Madan Rao

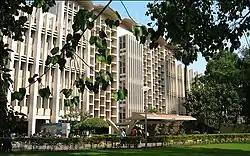
IIT Bombay

Born on 11 July 1960, Madan Rao did his master's studies at the Indian Institute of Technology, Bombay to earn an MSc in physics in 1982 and proceeded to do his doctoral studies on "Hysteresis in Model Spin Systems" at the Indian Institute of Science under the guidance of H. R. Krishnamurthy and Rahul Pandit, Both Shanti Swarup Bhatnagar laureates. After securing a PhD in 1988, he continued at IISc to do his post-doctoral work, mentored by M. Wortis, in the disciplines of membranes, soft matter and non-equilibrium statistical mechanics. Hr started his career as an associate professor at Raman Research Institute in 1989 and moved to the National Centre for Biological Sciences, a centre for advanced studies on biological research, when "Simon's Centre for the Study of Living Machines", then known as "Theory Group", was established there, where he holds the position of a senior professor. At NCBS, he works in close association with Satyajit Mayor, a biologist and a Shanti Swarup Bhatnagar laureate. He is also associated with the International Centre for Theoretical Sciences of Tata Institute of Fundamental Research as an associate faculty.